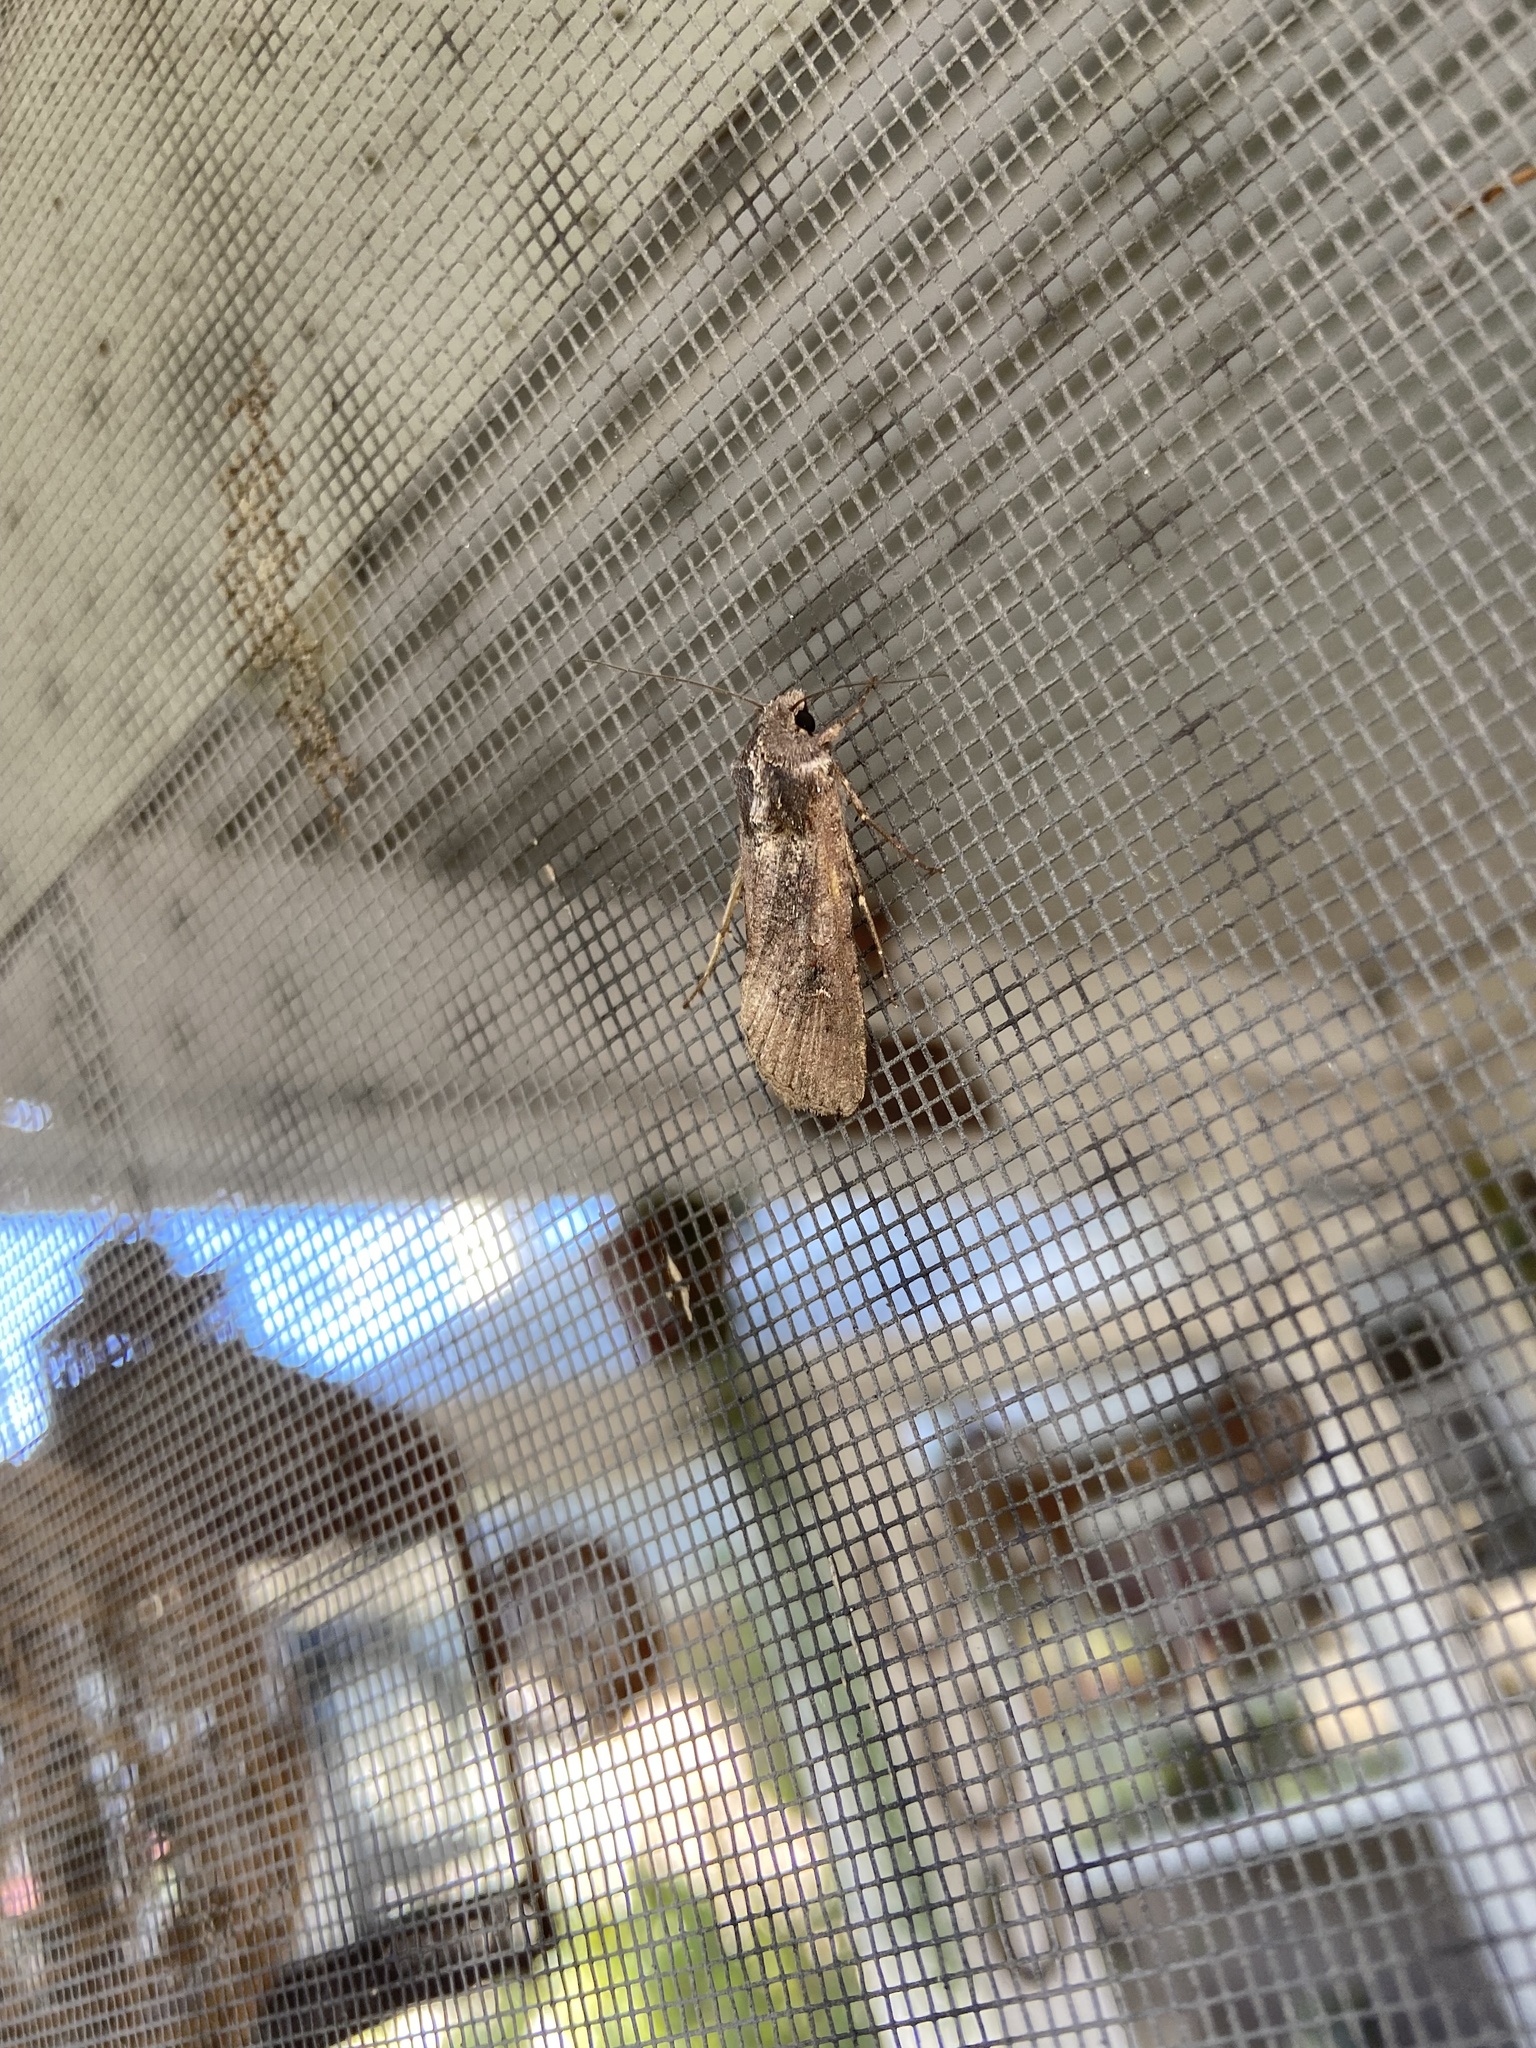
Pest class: cutworms